Eric Gascoigne Robinson

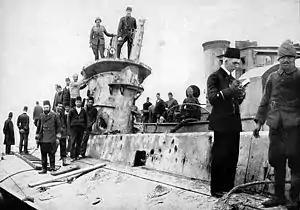
The wreck of HMS "E15" photographed after Robinson's action

Robinson volunteered in April for an even more dangerous mission, following the Turkish capture of submarine HMS "E15" which had stranded below the guns of Fort Dardanus near Kepez Point. All efforts to destroy this craft had so far failed and it was considered vital for naval morale that it was not salvaged by the enemy. Robinson took command of two picket boats from the battleships and , each armed with two torpedoes mounted on the gunwales in dropping gear, and entered the Dardanelles under cover of darkness on 18 April. Caught in a blaze of searchlights, and under heavy fire from the Turkish artillery and machine guns, both boats miraculously arrived unscathed. A carelessly-directed Turkish searchlight briefly illuminated "E15". The boat from HMS "Majestic" under the command of Lt Goodwin seized the opportunity and attacked. The first torpedo missed, and seconds later the boat was struck by a shell that blew away much of her stern, mortally wounding one of her crew and causing her irreparable damage. Undeterred, Goodwin went in again and scored a direct hit with his second torpedo, just forward of the conning tower, wrecking the submarine.